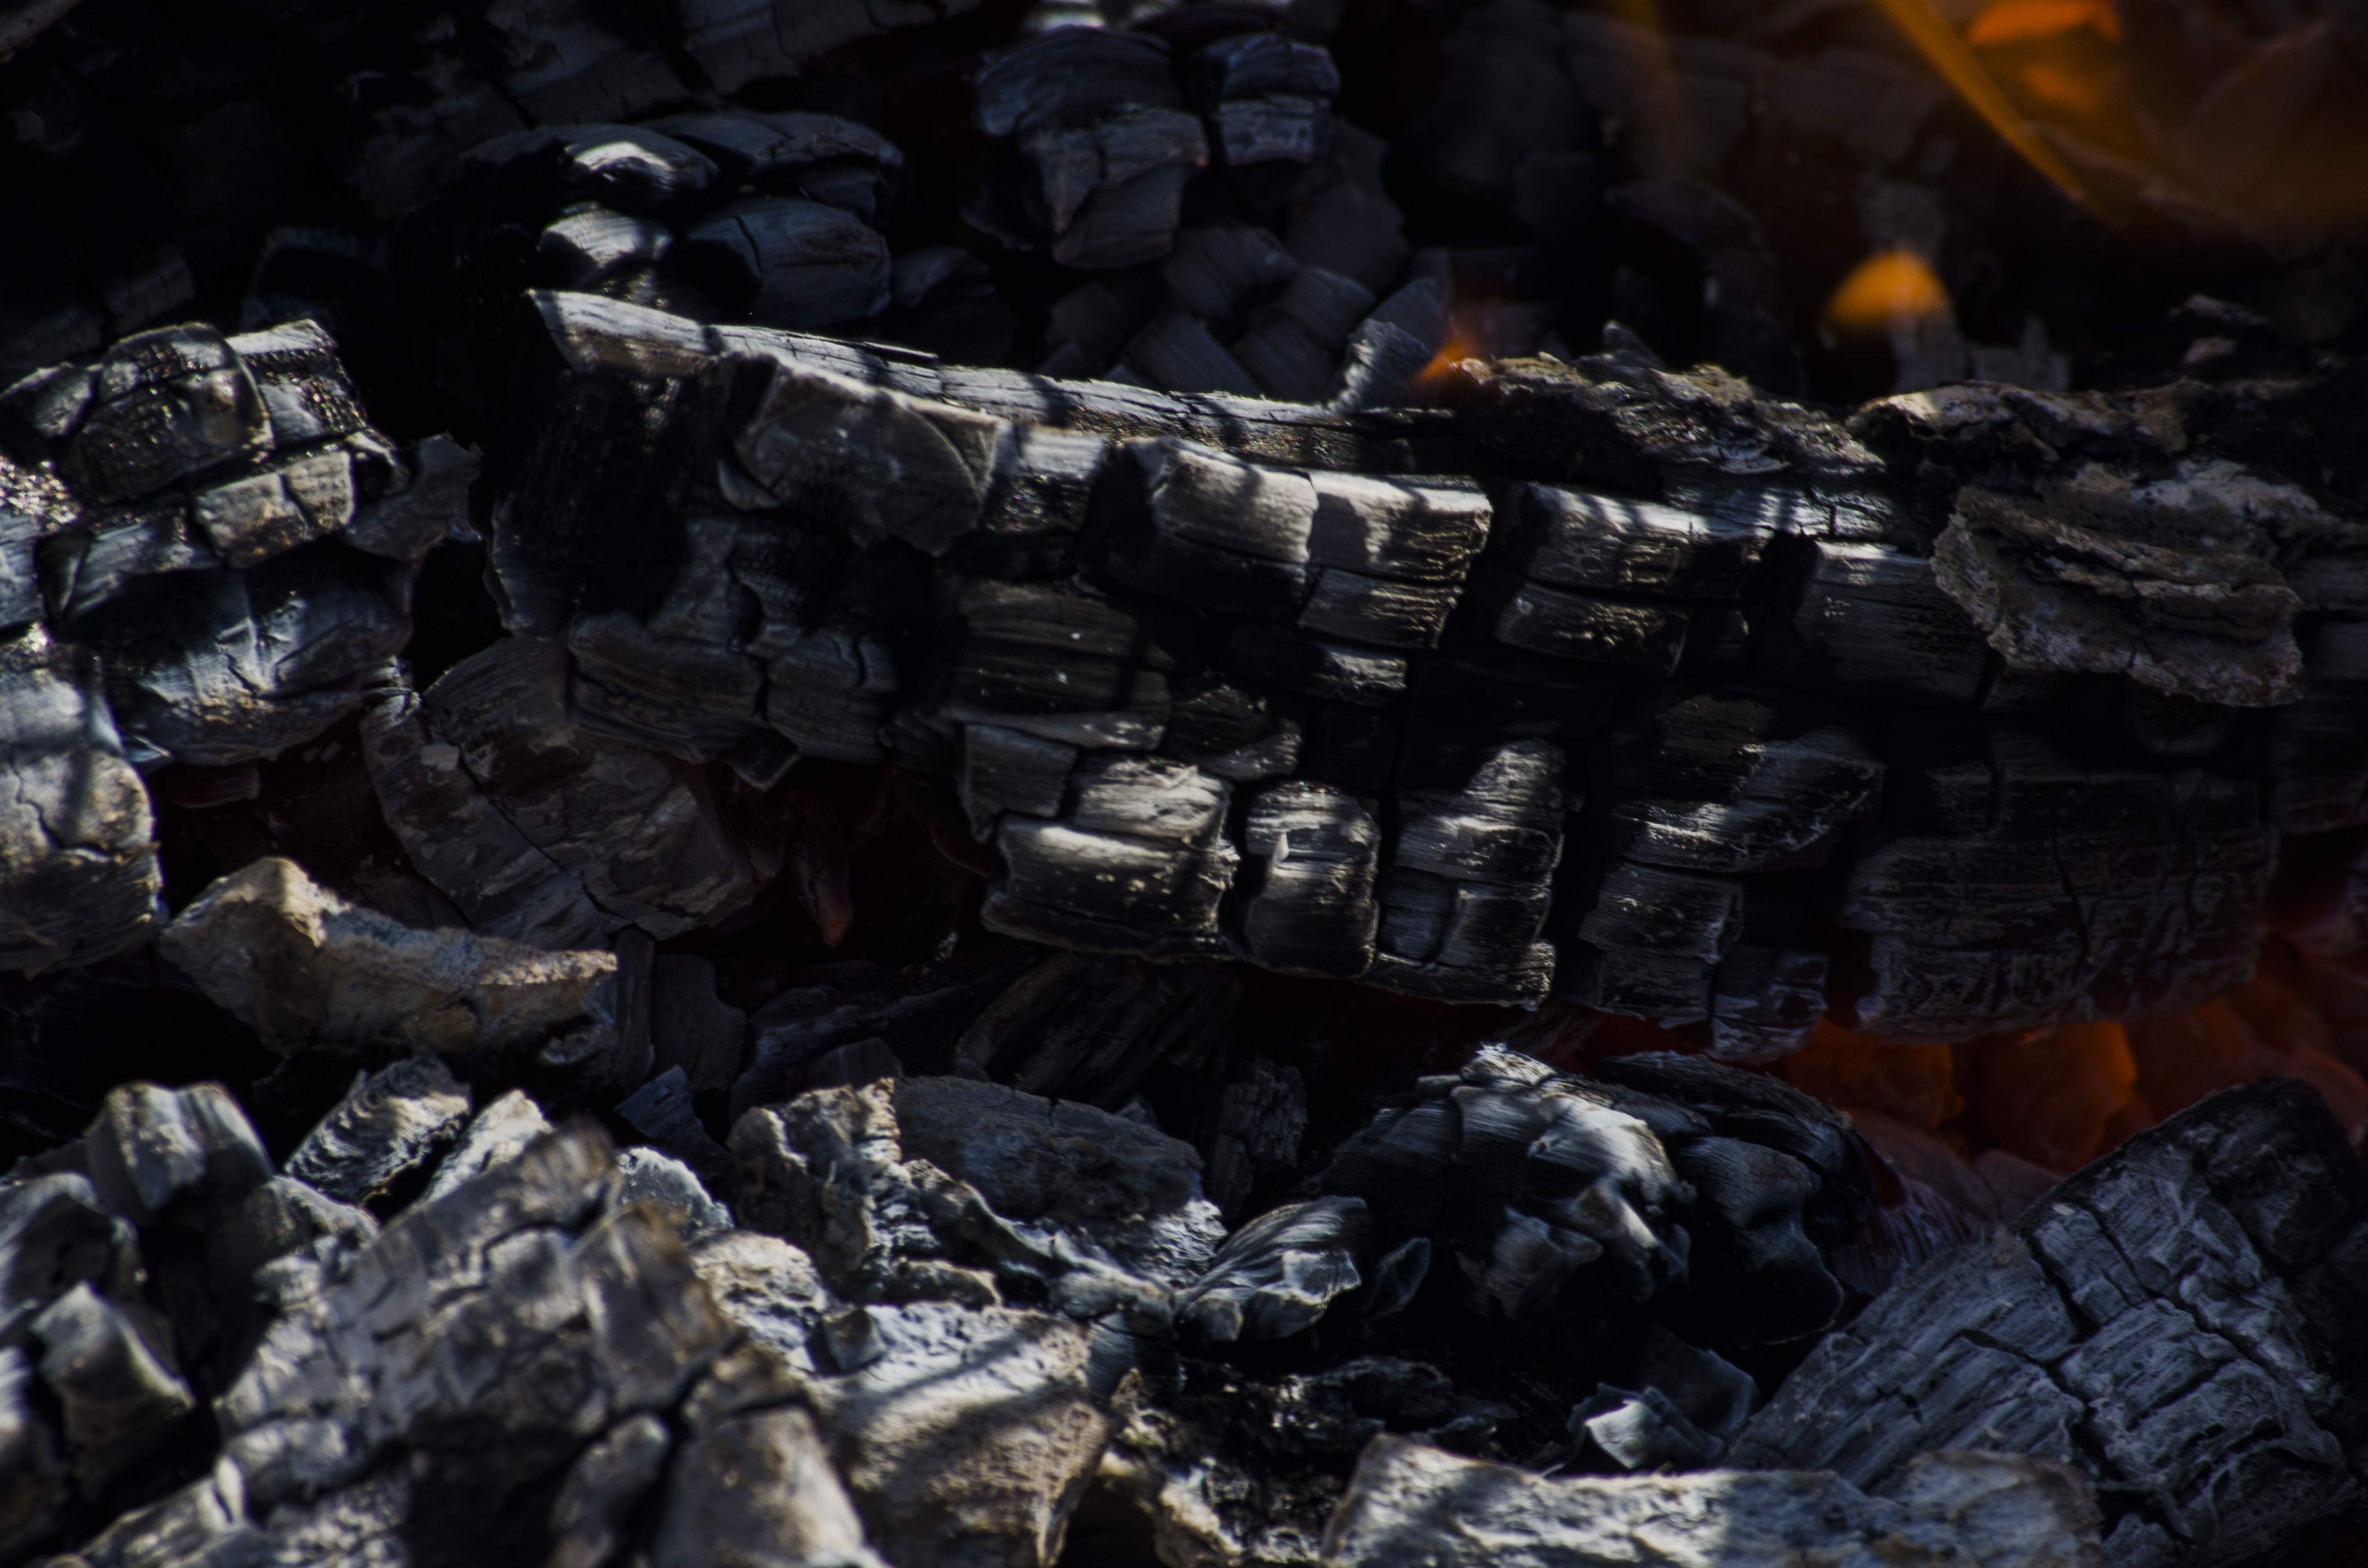
nature, rock, glowing, smoke, red, flame, fire, glow, heat, material, grill, outside, charcoal, hot, coal, fuel, screenshot, primal